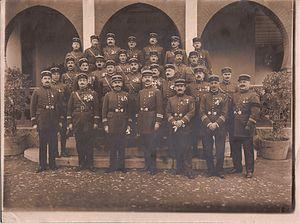
Fernand Lescanne et les officiers du 2ème régiment de zouave - Janvier 1928
Le 2ᵉ régiment de zouaves est un régiment d'infanterie de l'armée de terre française.